Herbert Denman

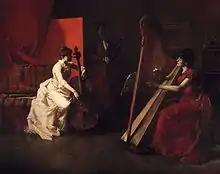
The Trio by Herbert Denman

Herbert Denman (born in Brooklyn, N. Y., June 20, 1855 - died 1903 in Idyllwild, California) was a figure-painter.